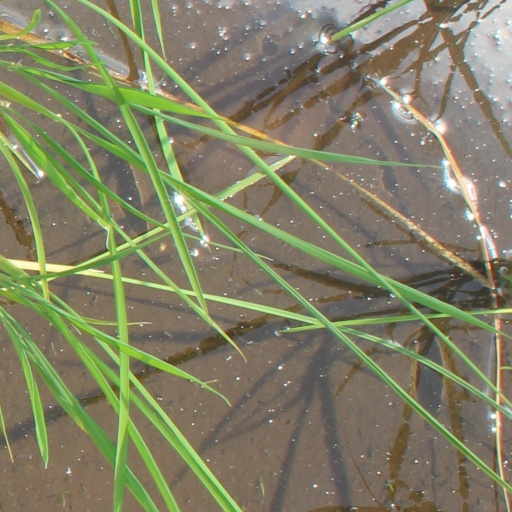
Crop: rice